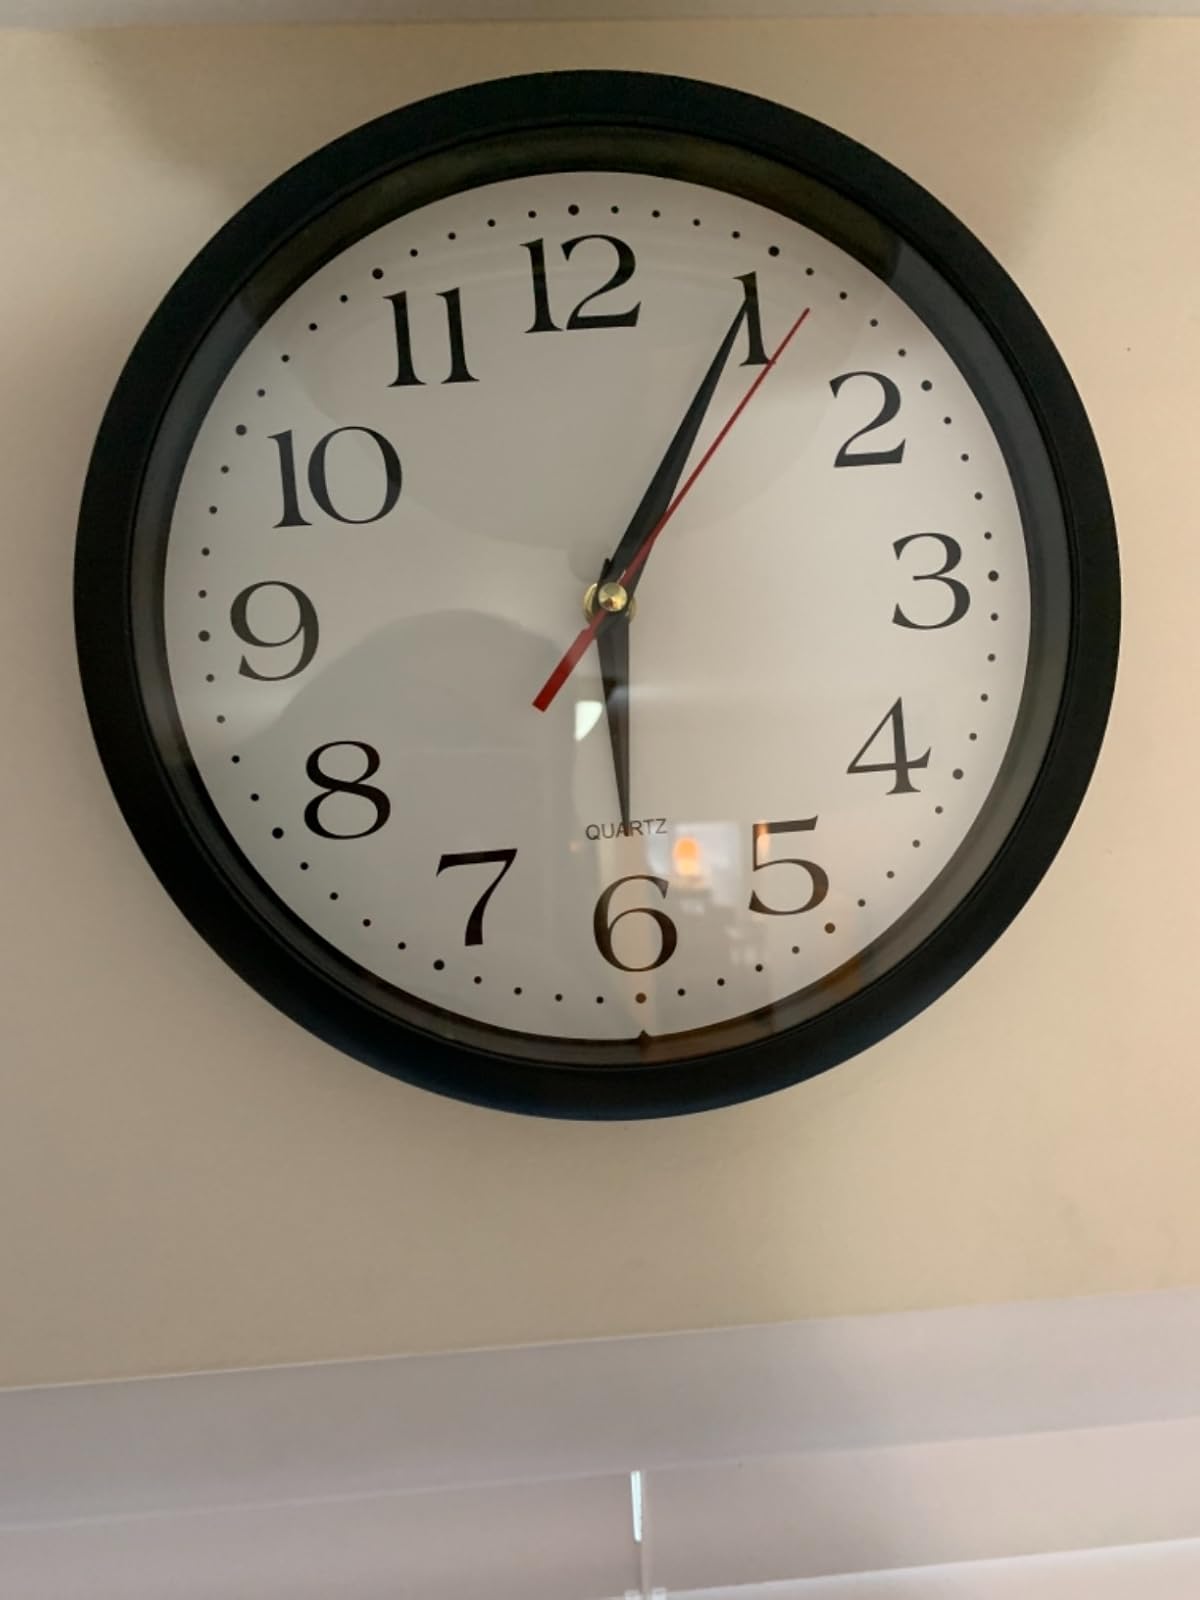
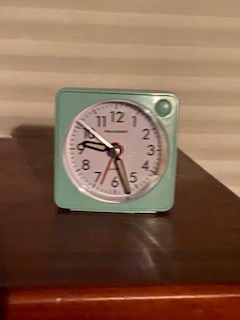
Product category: clock
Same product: no